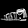
Label: Sandal